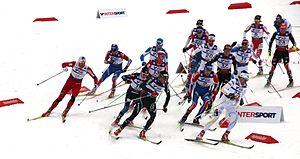
Jean-Marc Gaillard, né le 7 octobre 1980 à Annemasse, est un fondeur français qui a commencé sa carrière en 1999. Il remporte sa première médaille dans l'épreuve du relais des jeux olympiques 2014 de Sochi où les quatre fondeurs français décrochent le bronze, performance rééditée aux championnats du monde l'année suivante, puis quatre années plus tard lors des jeux olympiques 2018 de Pyeongchang. En Coupe du monde, il est monté à six reprises sur un podium dont une victoire individuelle lors d'un quinze kilomètres raccourci à 11,4 kilomètres de style libre à Liberec en 2008.
Alexander Legkov, né le 7 mai 1983 à Krasnoarmeïsk près de Moscou, est un fondeur russe qui a commencé sa carrière en 2002. Il remporte le 50 km libre aux Jeux olympiques de Sotchi 2014, dont il sera disqualifié pour dopage trois ans plus tard. Il a obtenu une médaille d'argent en relais aux Championnats du monde 2009 aux côtés d'Eugeni Dementiev, Nikolay Pankratov et Vassili Rotchev. En Coupe du monde, il compte trente podiums dont six victoires individuelles et trois victoires collectives. Lors de la saison 2007, il termine second de la première édition du Tour de ski ce qui l'amène à terminer second du classement général de la Coupe du monde. Parmi ses grandes victoires se placent le Nordic Opening 2011 et le Tour de ski 2013.